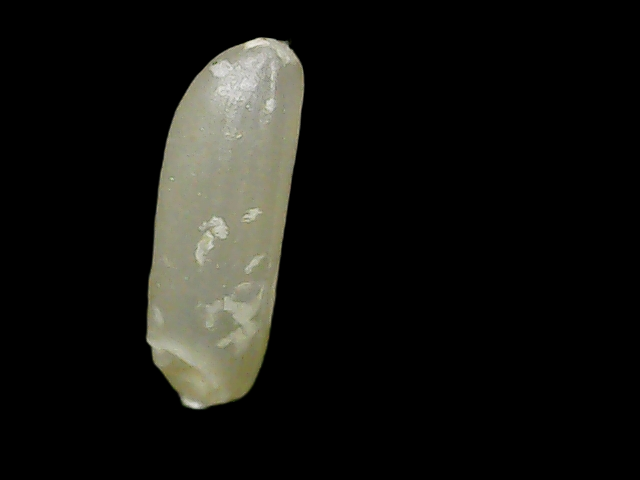
Rice variety: Binadhan7